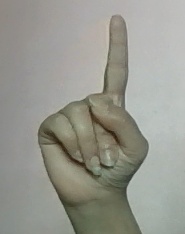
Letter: bb